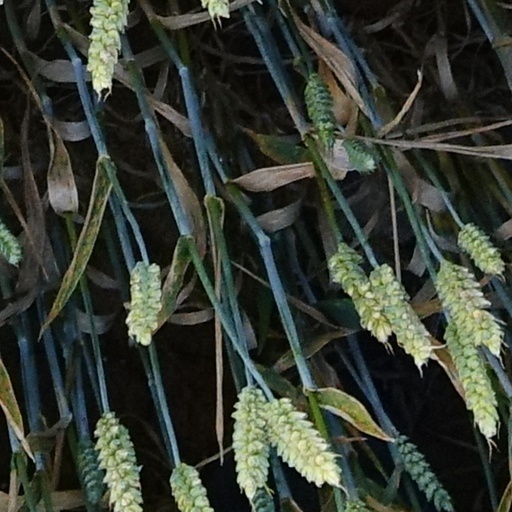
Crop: wheat